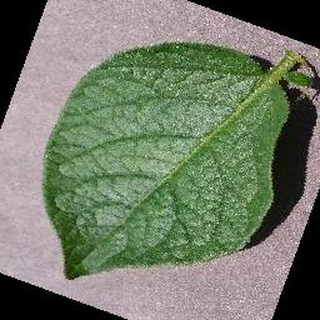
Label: healthy_potato